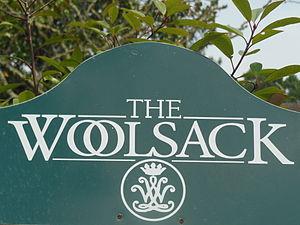
Logo du château de Woolsack à Mimizan (Landes, France)
Le château Woolsack ou château de Woolsack ou encore The Woolsack est une propriété foncière située sur la commune de Mimizan, dans le département français des Landes. Construit en 1911 sur les bords du lac d’Aureilhan par l'aristocrate anglais Hugh Grosvenor, duc de Westminster, il est la réplique de The Woolsack, résidence d'été de Rudyard Kipling, auteur du Livre de la jungle. Il est dans un site classé par arrêté du 18 juillet 1978.